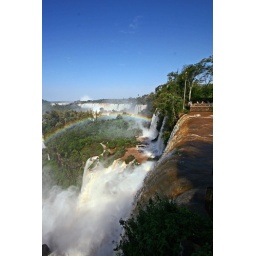
Brazilian side of Iguazu Falls where the sky is filled with rainbows and thousands of butterflies in a tropical utopia